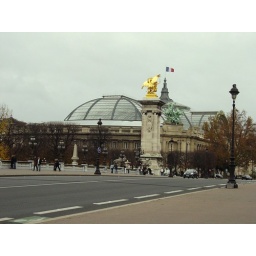
Awesome building along Seine River in Paris, houses Science Museum